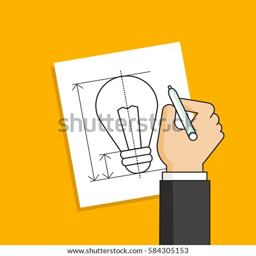
line flat design colorful vector illustration of hand drawing light bulb on a piece of paper , concept for creating ideas